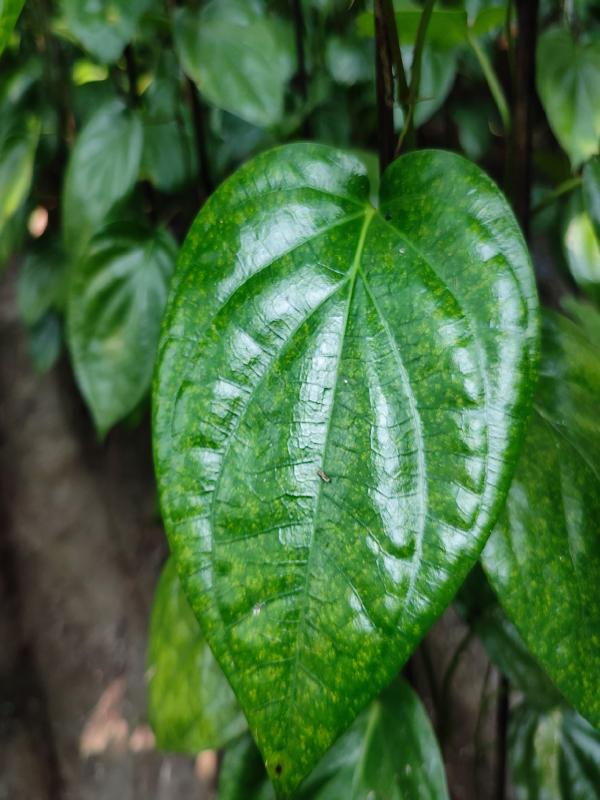
Label: Healthy_Leaf